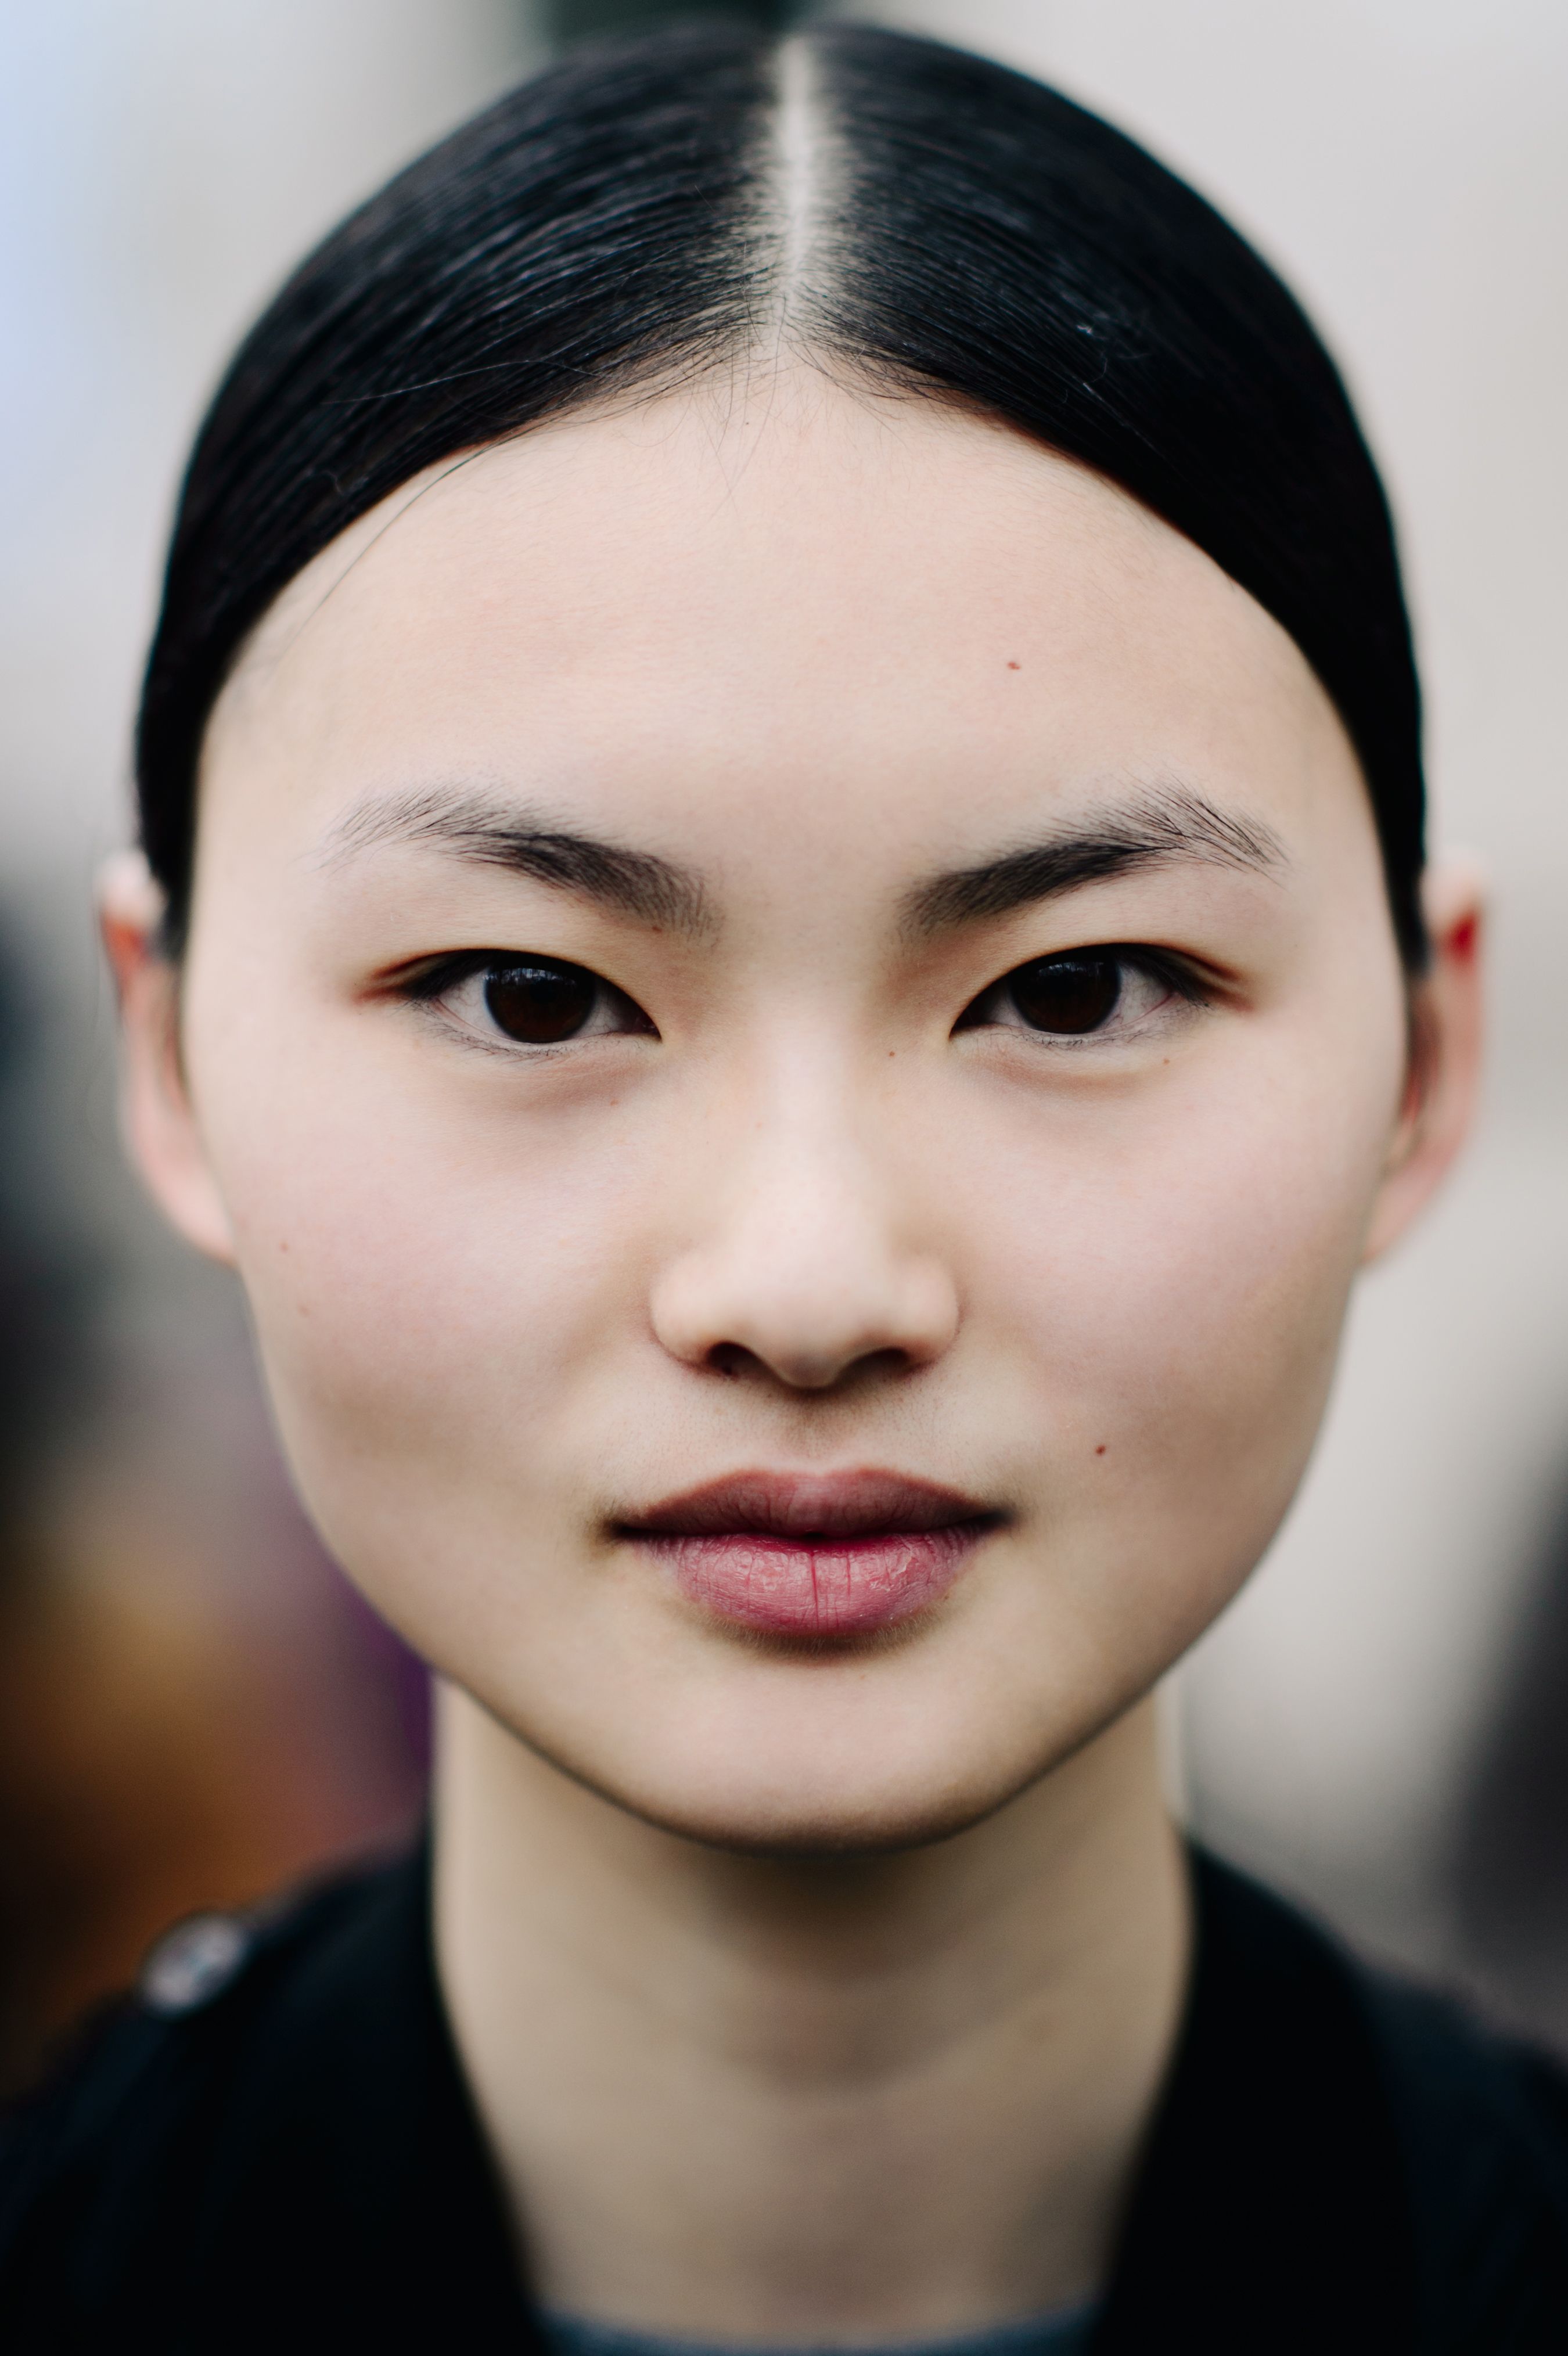
Portrait style: Real Portrait